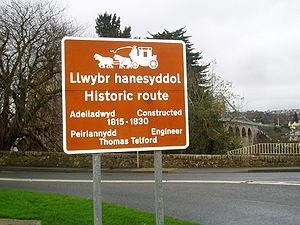
Les panneaux routiers utilisés au Royaume-Uni sont largement conformes aux normes européennes, bien qu'un certain nombre de panneaux soient uniques et que les panneaux de direction omettent les numéros de routes européennes.
Les panneaux de signalisation au pays de Galles suivent les mêmes principes graphiques que ceux dans d'autres parties du Royaume-Uni. Tous les panneaux contiennent à la fois du gallois et de l'anglais, avec le gallois apparaissant en premier dans plusieurs endroits.